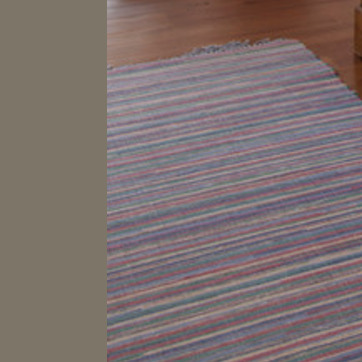
Material: carpet